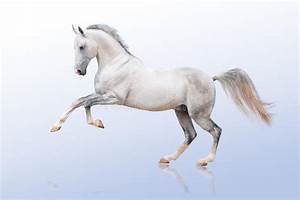
Label: horse